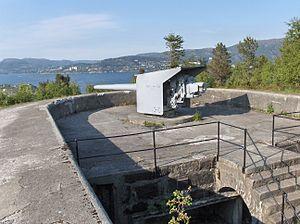
Bergen est une ville du sud-ouest de la Norvège, capitale du comté de Hordaland. Bergen est la deuxième ville du pays avec 278 121 habitants. C'est également une ville portuaire, une ville universitaire et un évêché.
La Festung Bergen, partie de la Festung Norwegen, est située dans la région de Bergen en Norvège. Elle faisait partie des constructions défensives de Bergen.